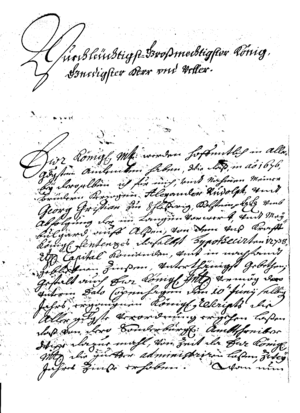
1678 / Begivenheder
Første side af et brev sendt i 1678 af Ferdinand Leopold Holstein til den danske konge.
Konge i Danmark: Christian 5. 1670-1699 – Danmark i krig: Skånske Krig 1675-1679